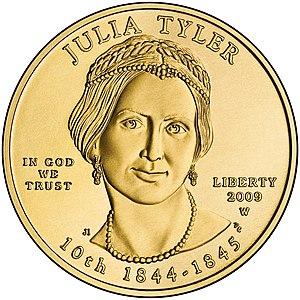
À partir de 2007, la série de pièces de 10 dollars des Premières épouses des États-Unis honore les femmes de chacun des présidents honorés par la série de pièces de 1 dollar des Présidents des États-Unis en émettant des pièces d'or à leur image, dans l'ordre où elles ont servi en tant que conjoint. À ce jour, cela a toujours été des femmes souvent appelées « premières dames », mais la loi utilise le terme « première épouse ».